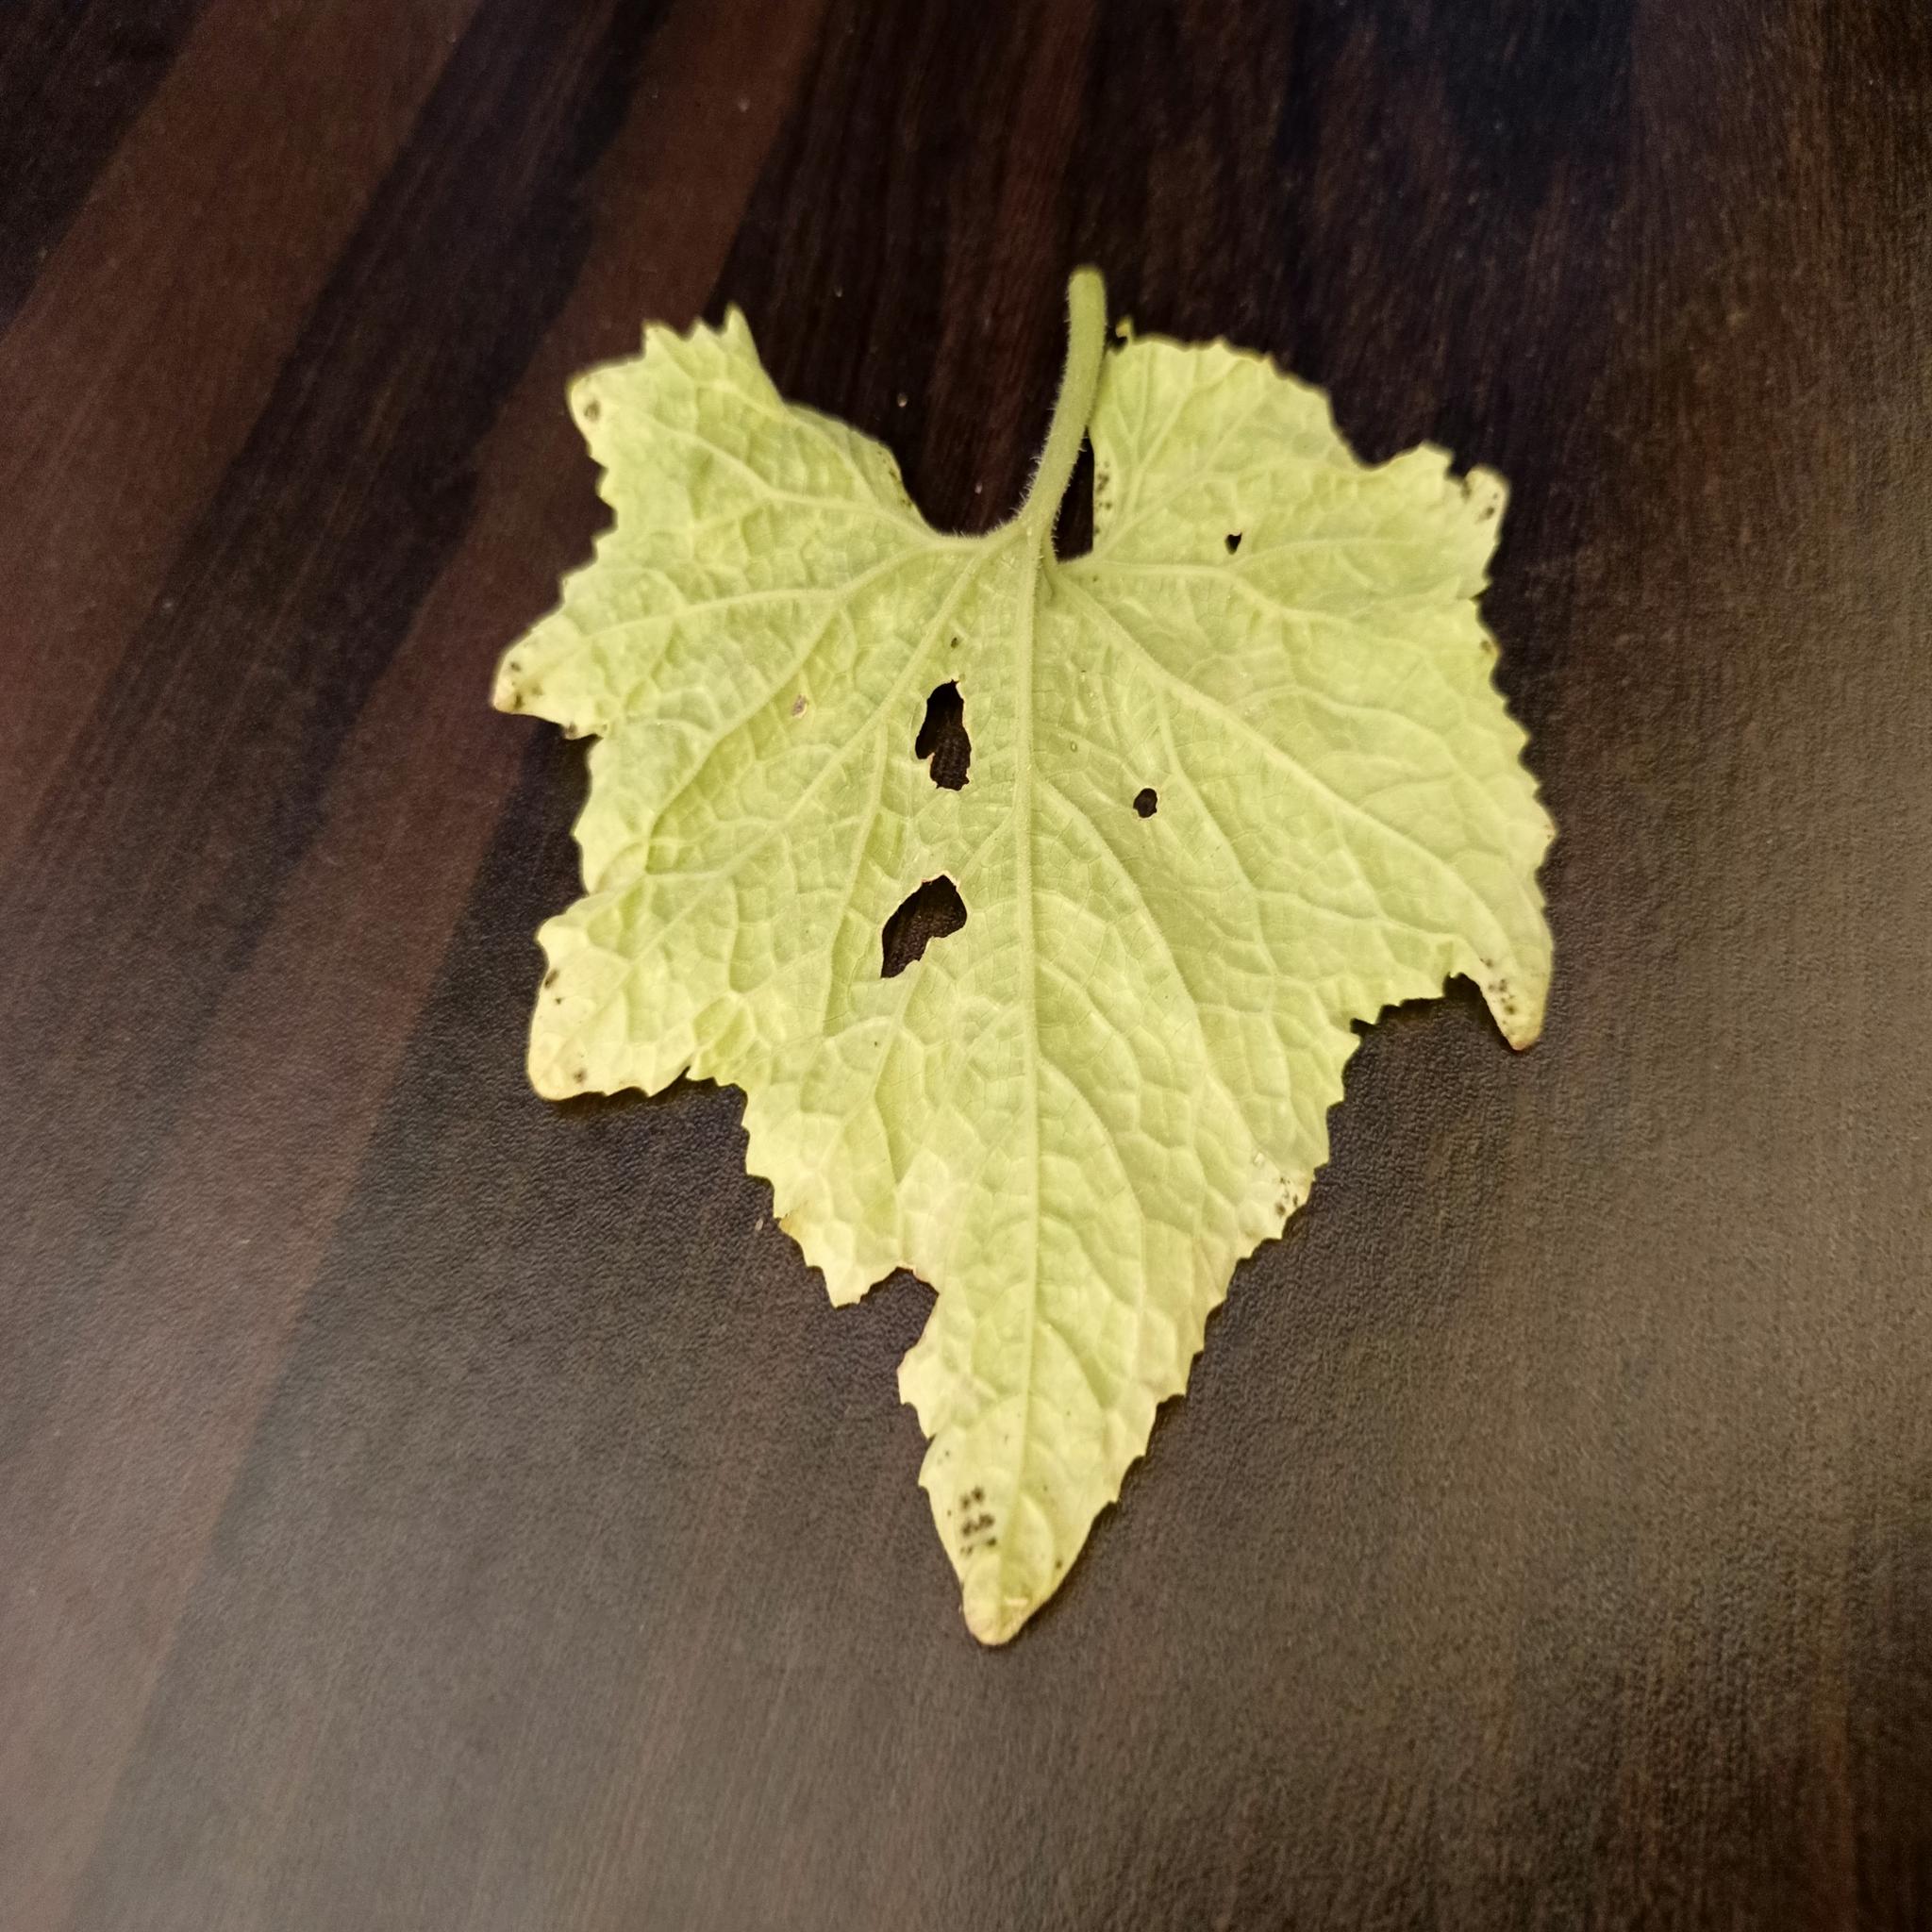
Label: Downy mildew